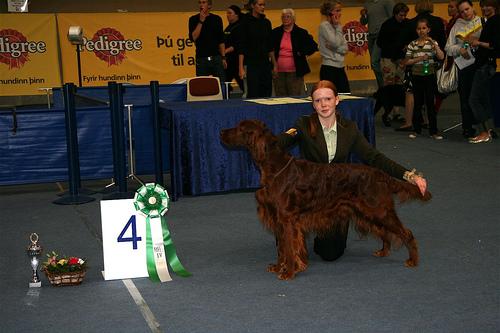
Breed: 207-n000011-Irish_setter